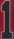
Number: 1